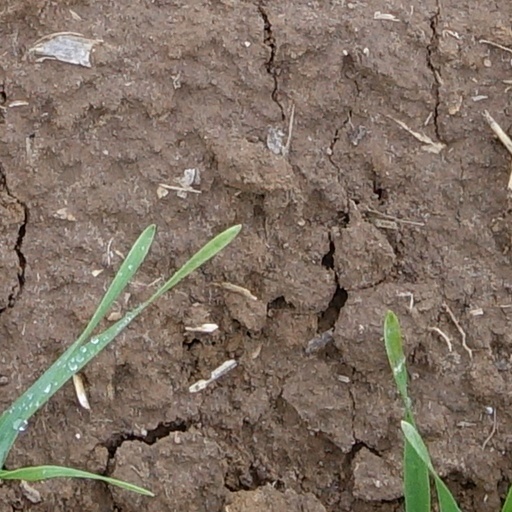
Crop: wheat